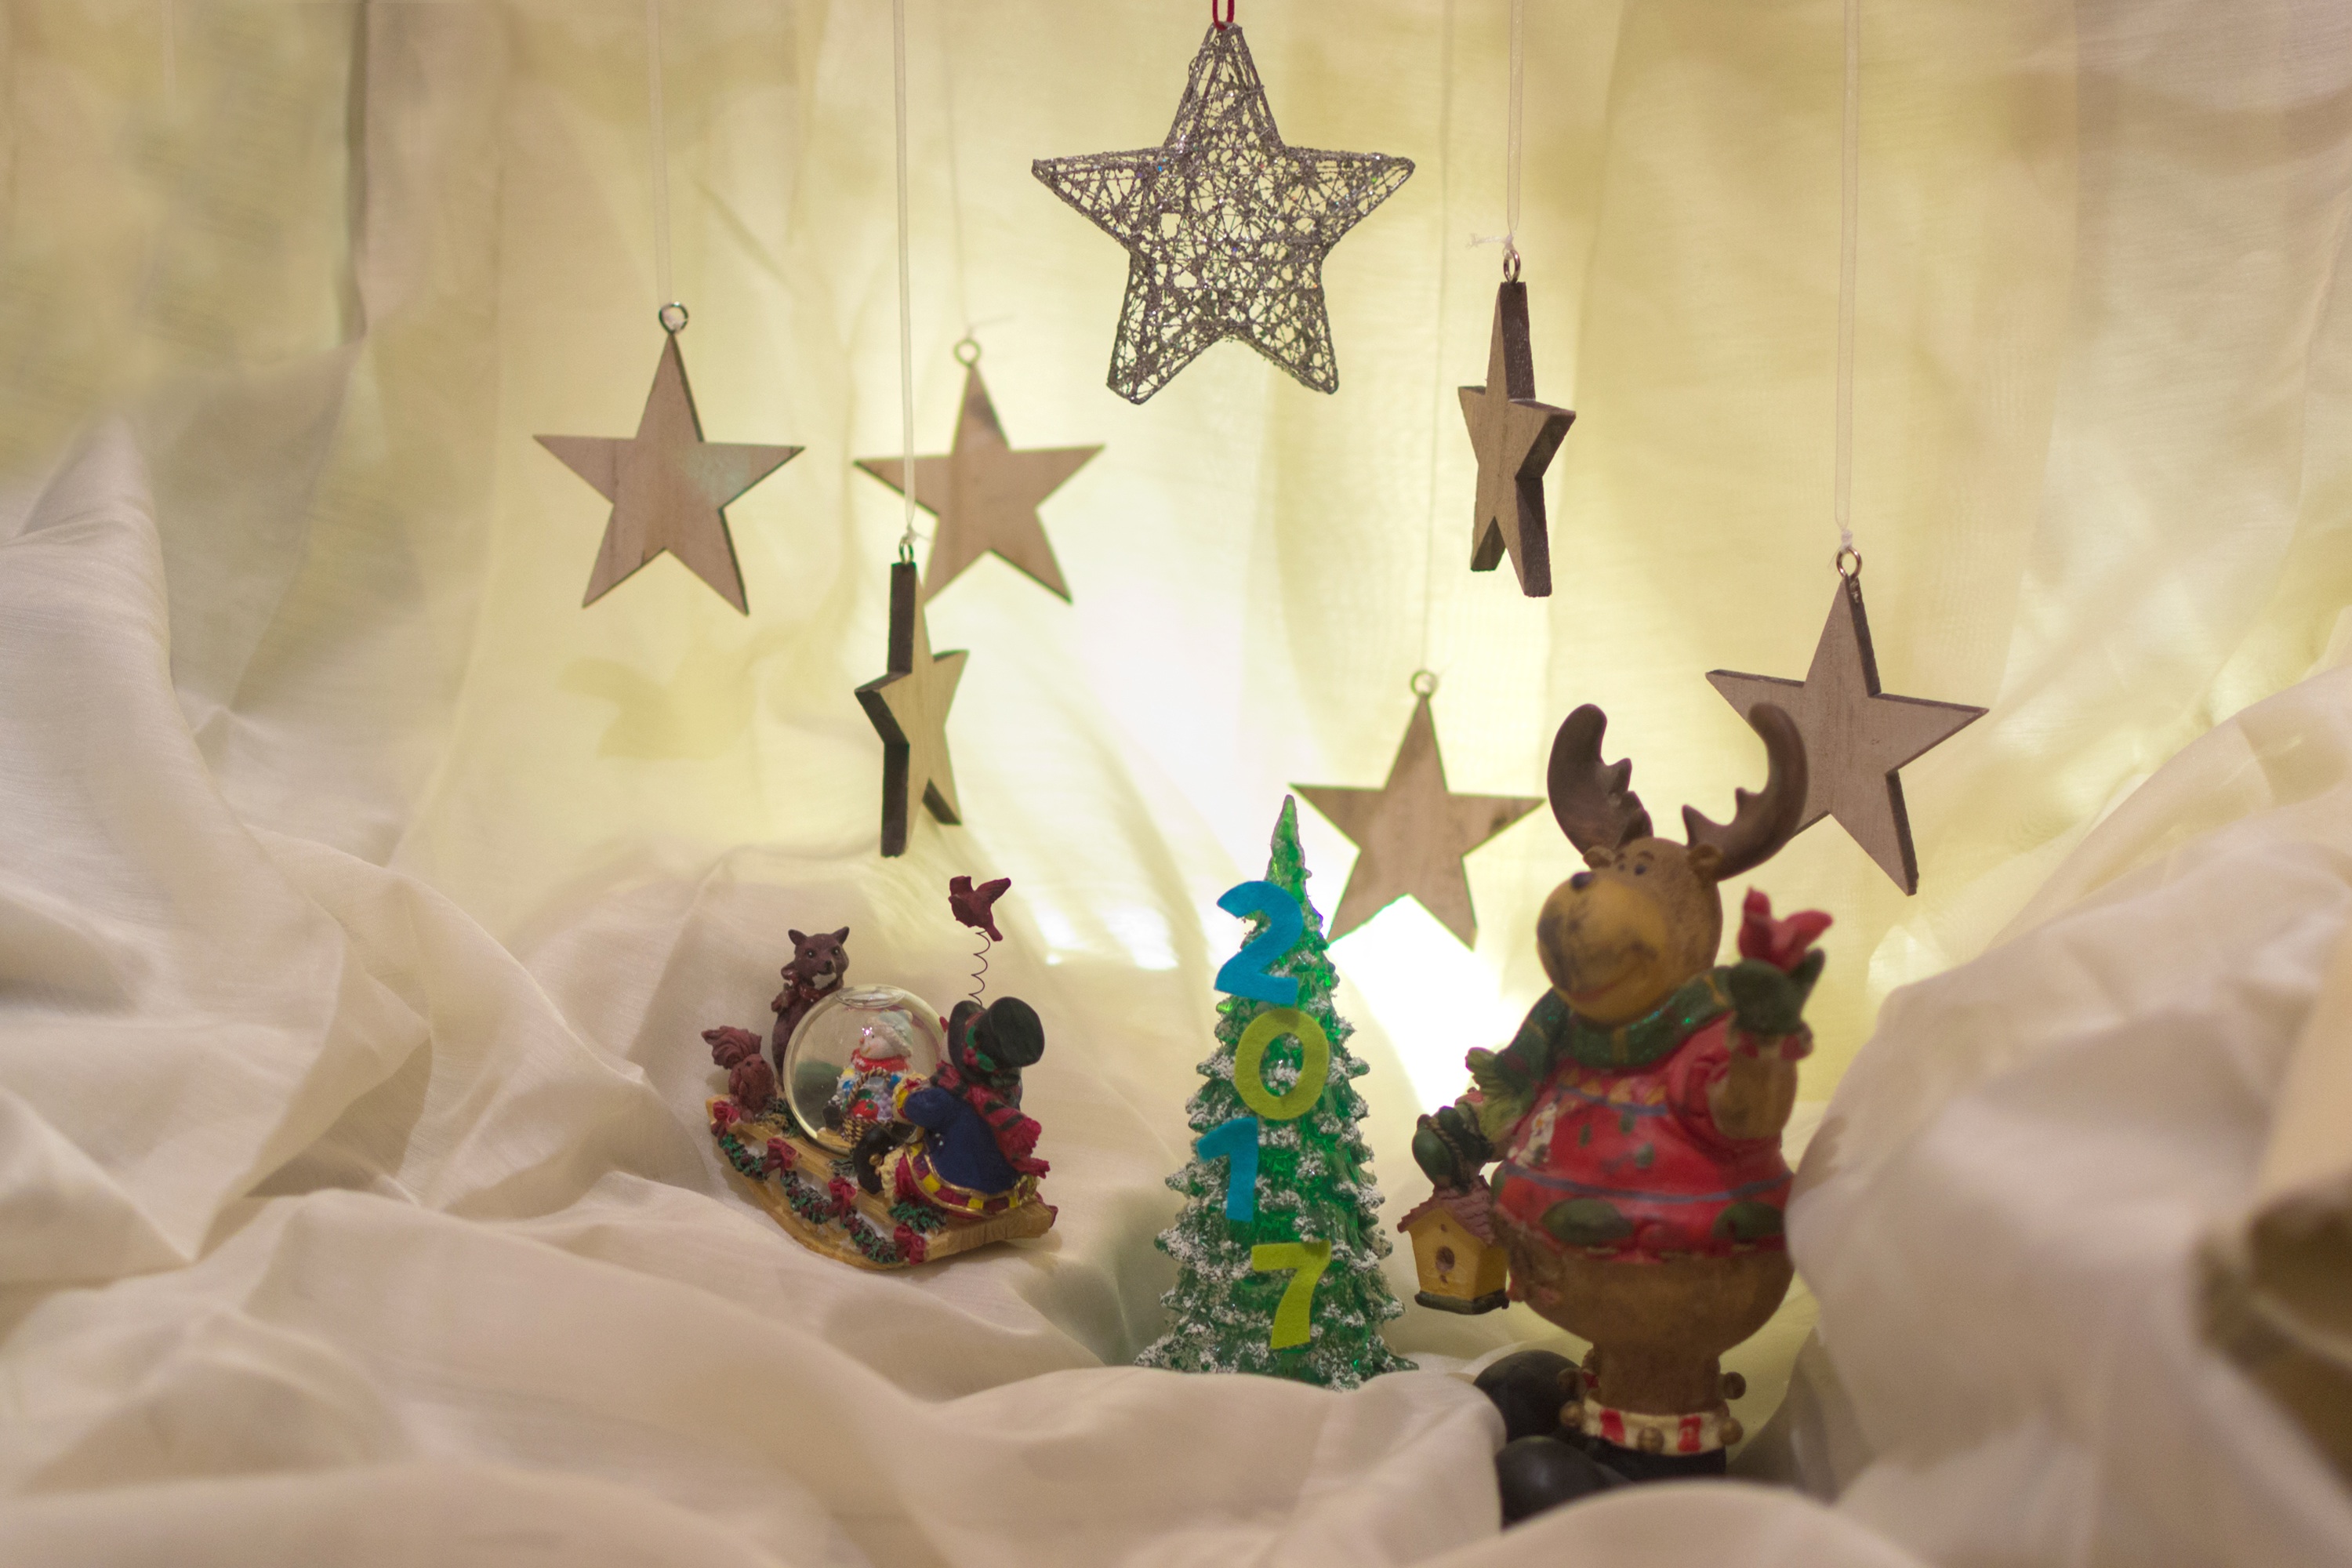
christmas, christmas decoration